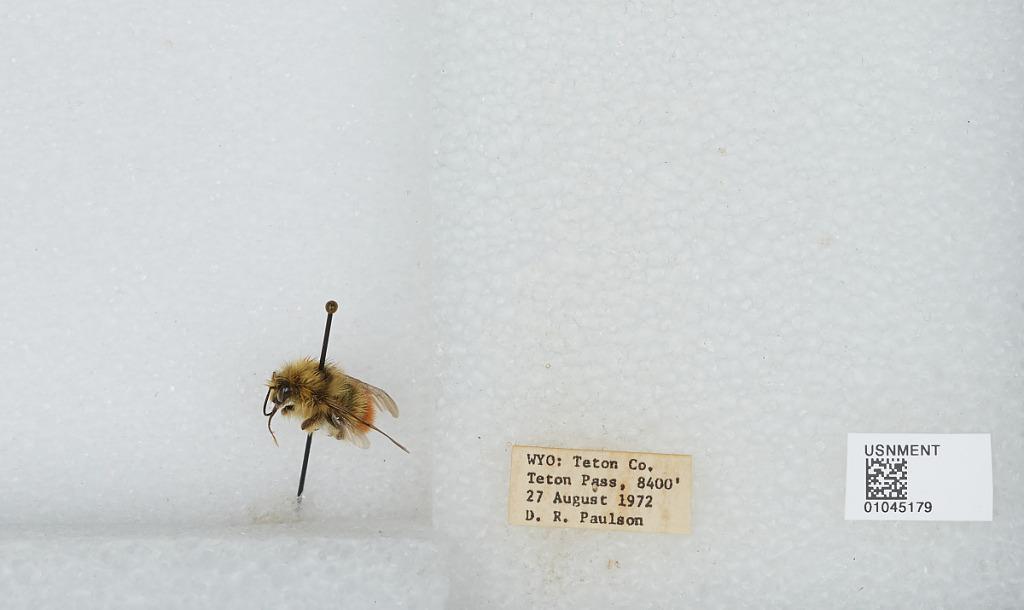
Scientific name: Bombus sp.
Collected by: D. Paulson
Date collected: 1972-8-27
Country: United States
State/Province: Wyoming
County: Teton
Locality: Teton Pass
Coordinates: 43.4975, -110.955